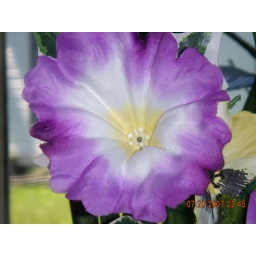
It is not real but the pot that it is in has a regrown plant in it.